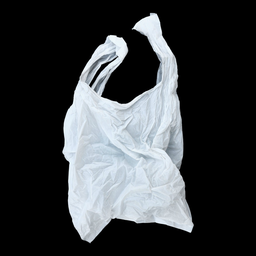
Label: plasticbags